Junkers G.38

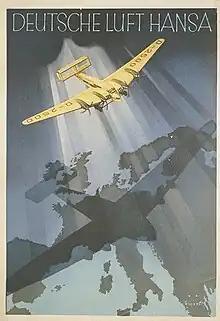
Deutsche Lufthansa poster featuring the D-2500 airliner

On 1 July 1931 Luft Hansa initiated regularly scheduled service between Berlin and London on flights carrying up to 13 passengers. This London-Berlin service was halted in October 1931 to retrofit the aircraft and expand the passenger cabin of the D-2000. Construction lasted from this time until mid-1932, during which a second deck was built within the D-2000's fuselage—enabling an increased cargo capacity and seating for up to 30 passengers. Additionally the D-2000's engines were again upgraded to four L88s, giving a total power of 2352 kW (3154 hp). Also at this time the D-2000's registration was changed to D-AZUR.